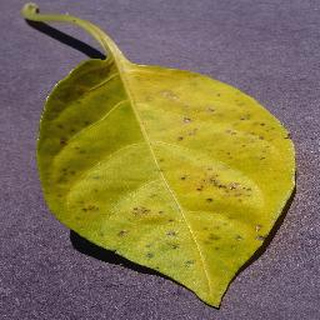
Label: bell_pepper_bacterial_spot